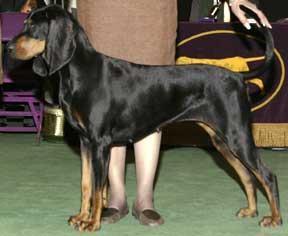
black-and-tan_coonhound